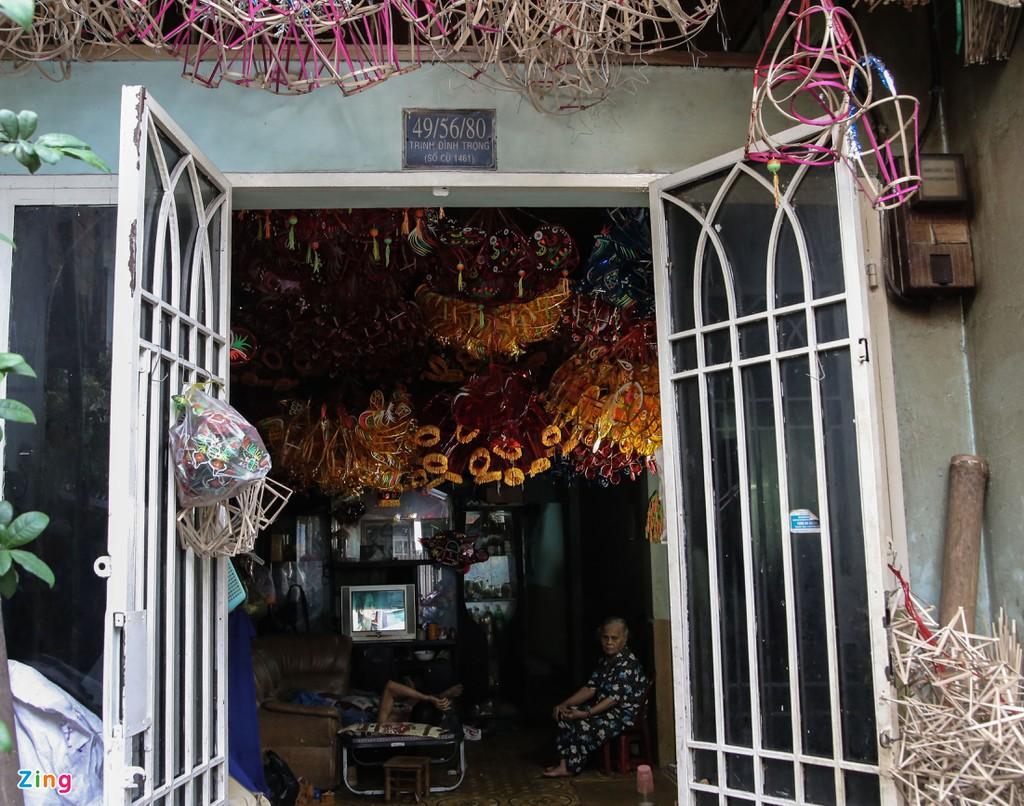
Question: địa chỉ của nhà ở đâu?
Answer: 49/56/80 trịnh đình trọng